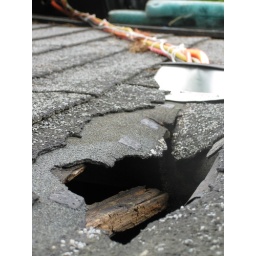
The 'soft spot' in the roof of the building I've been spending alot of time on at Camp Curtis Guild